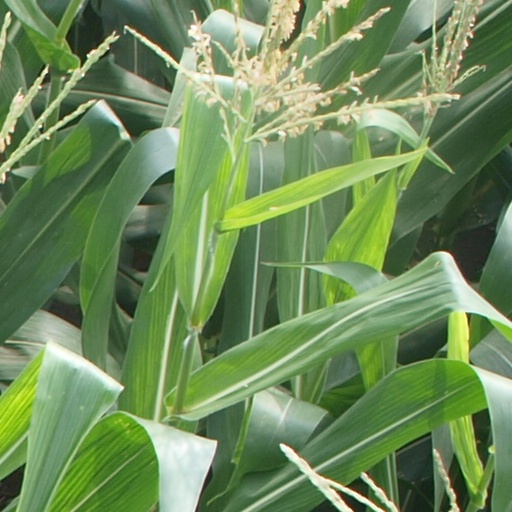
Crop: maize; corn